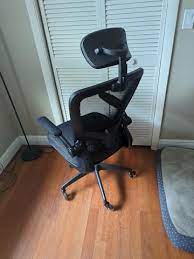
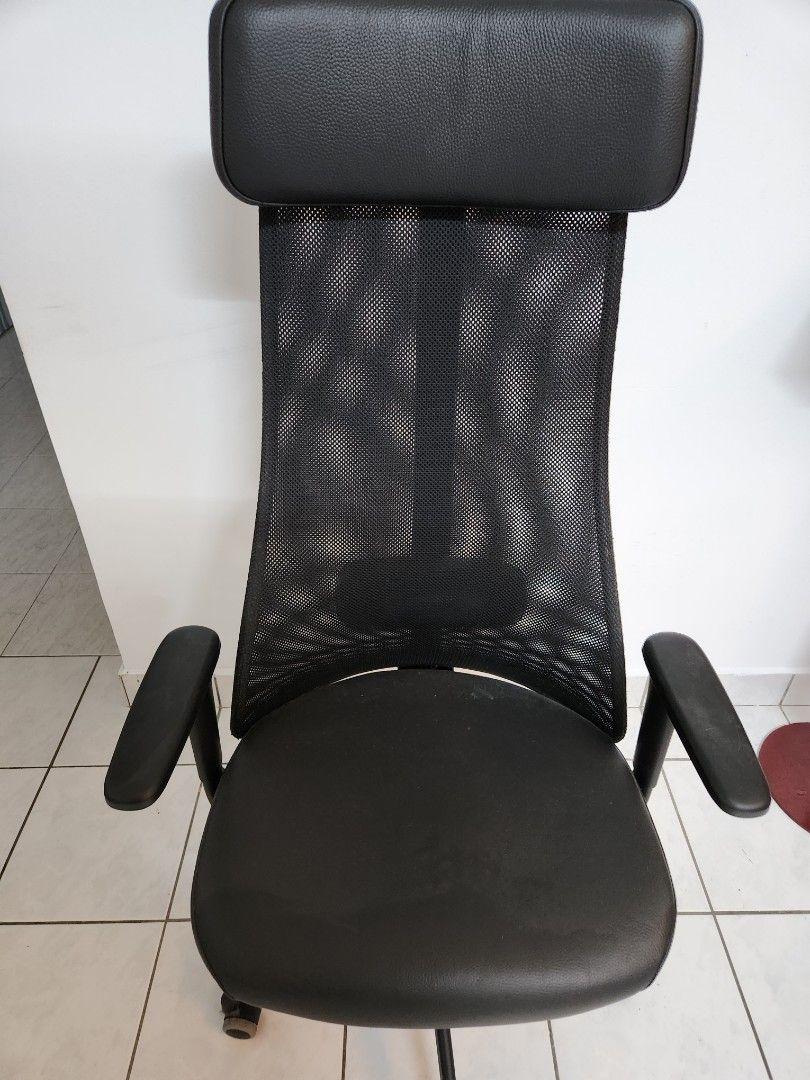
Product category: items_chair
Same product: no